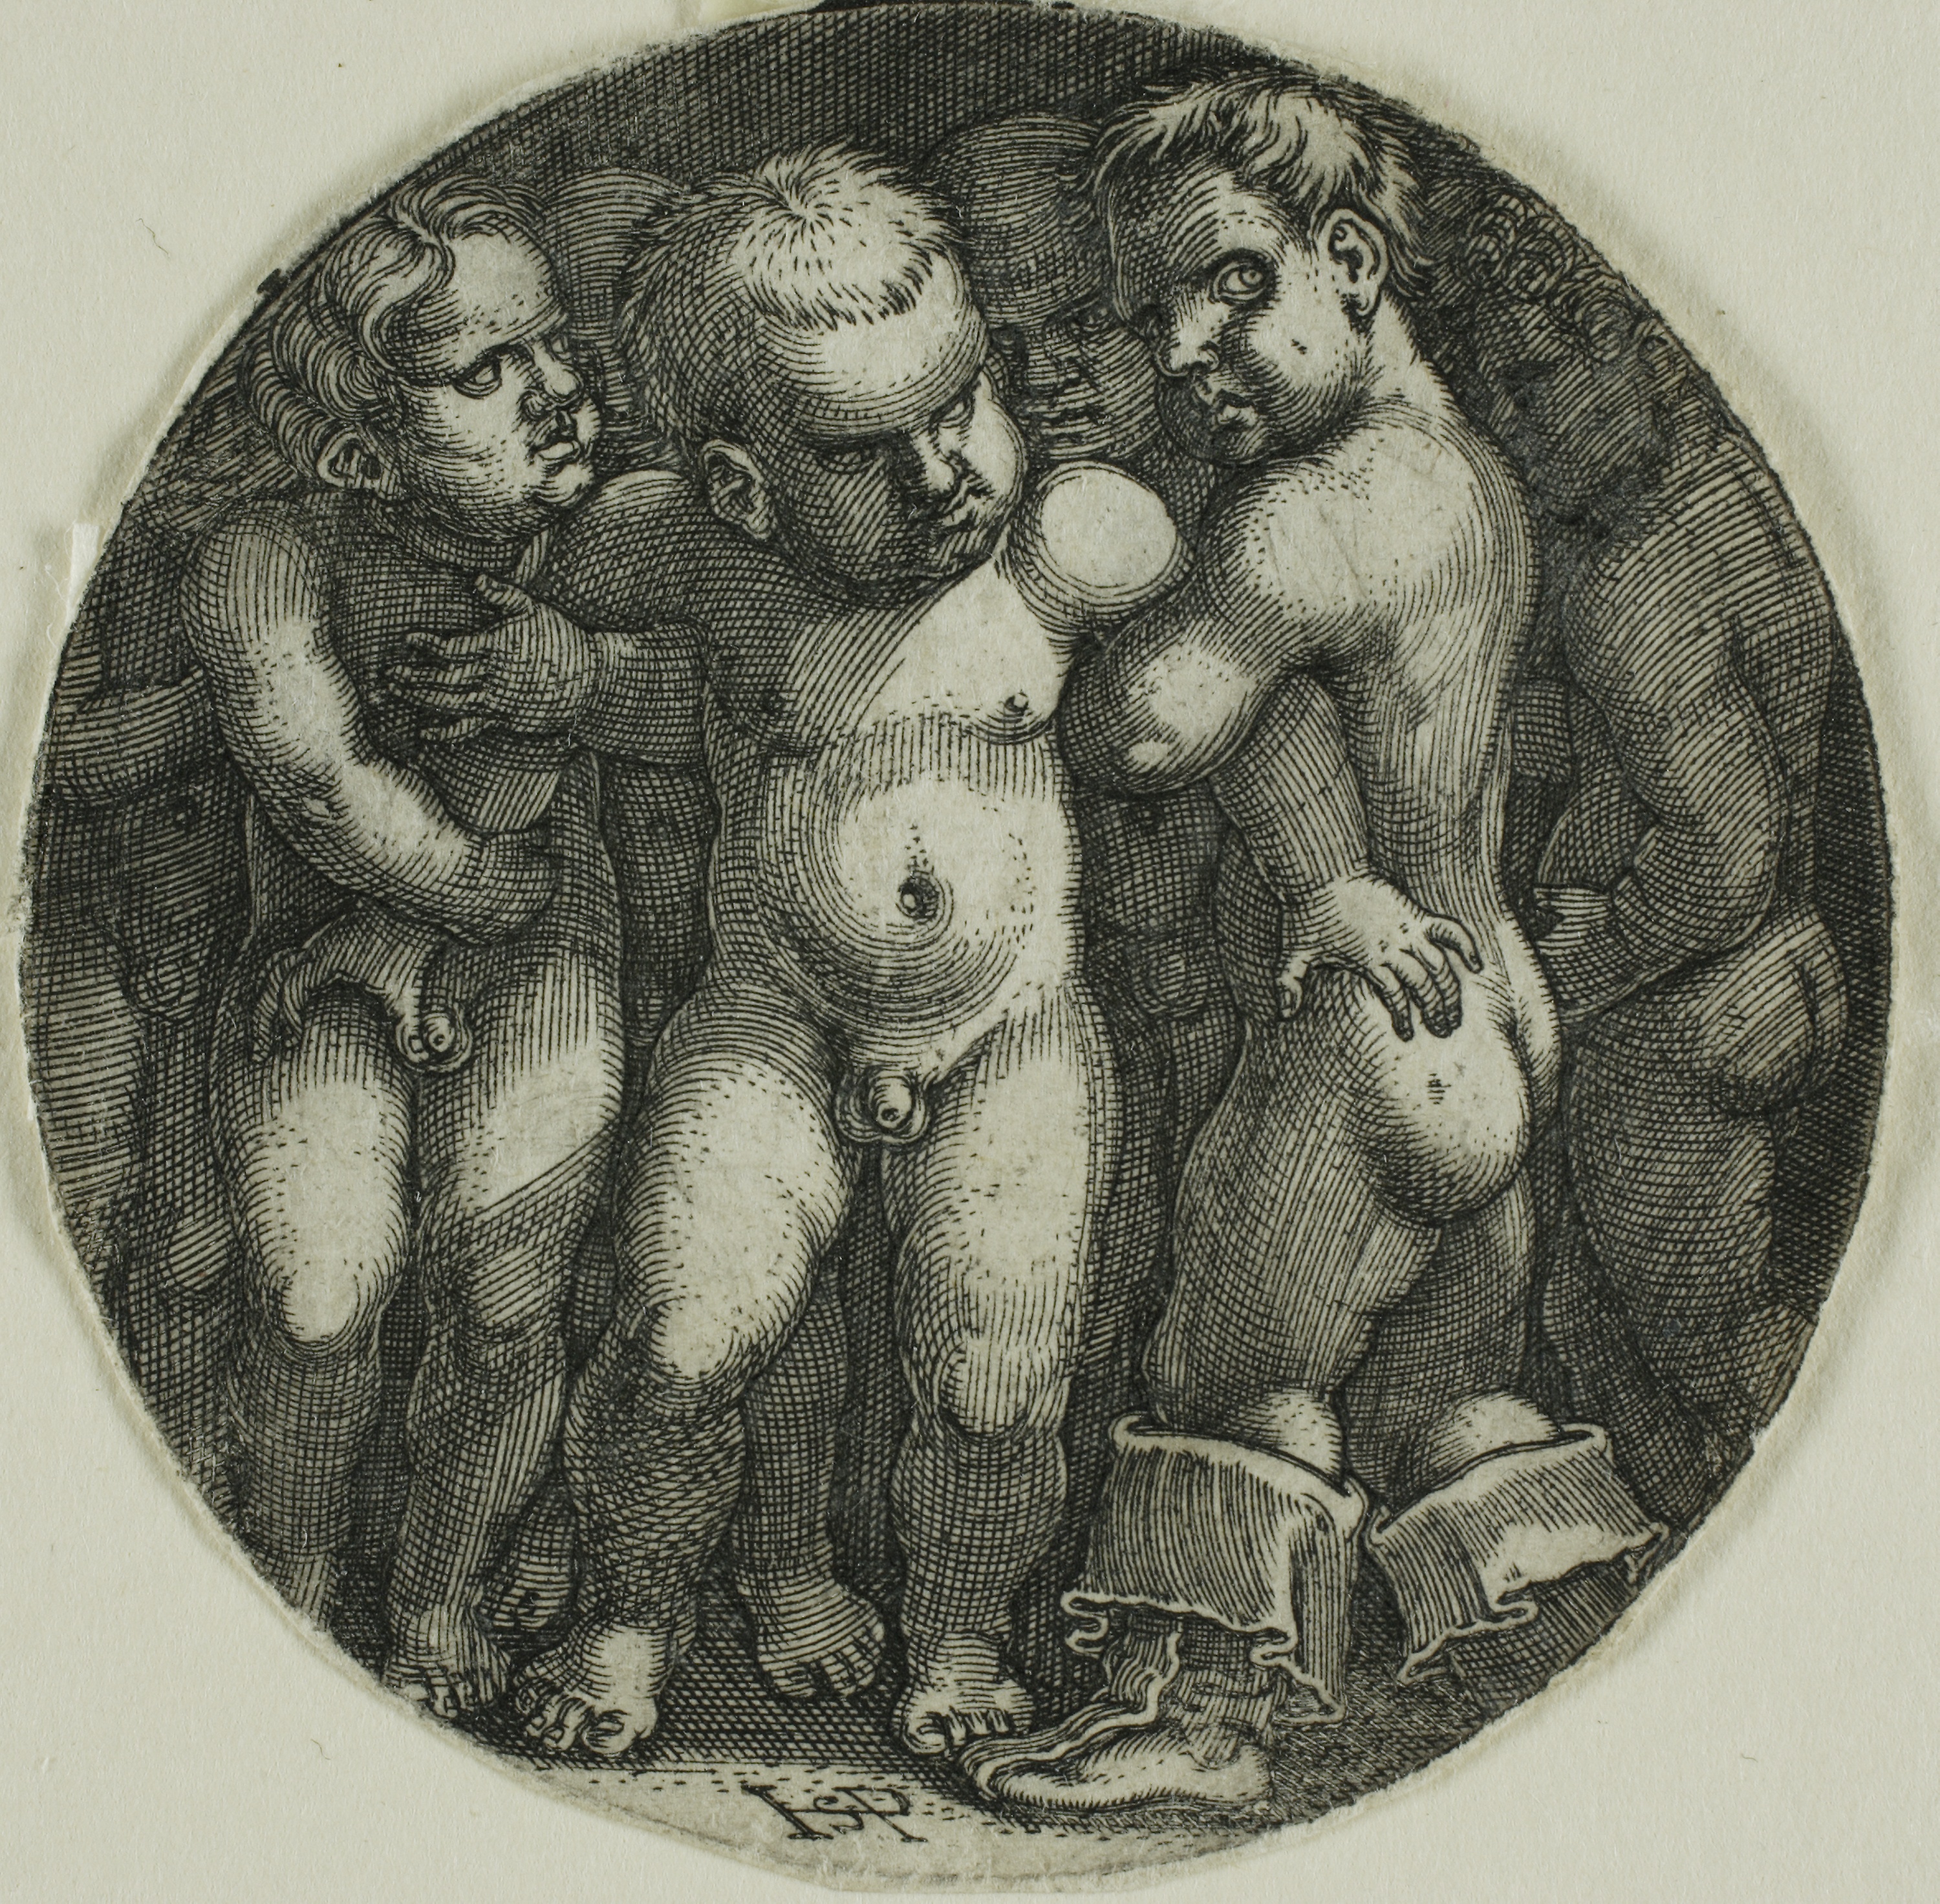
art, history, drawing, black and white, human behavior, illustration, visual arts